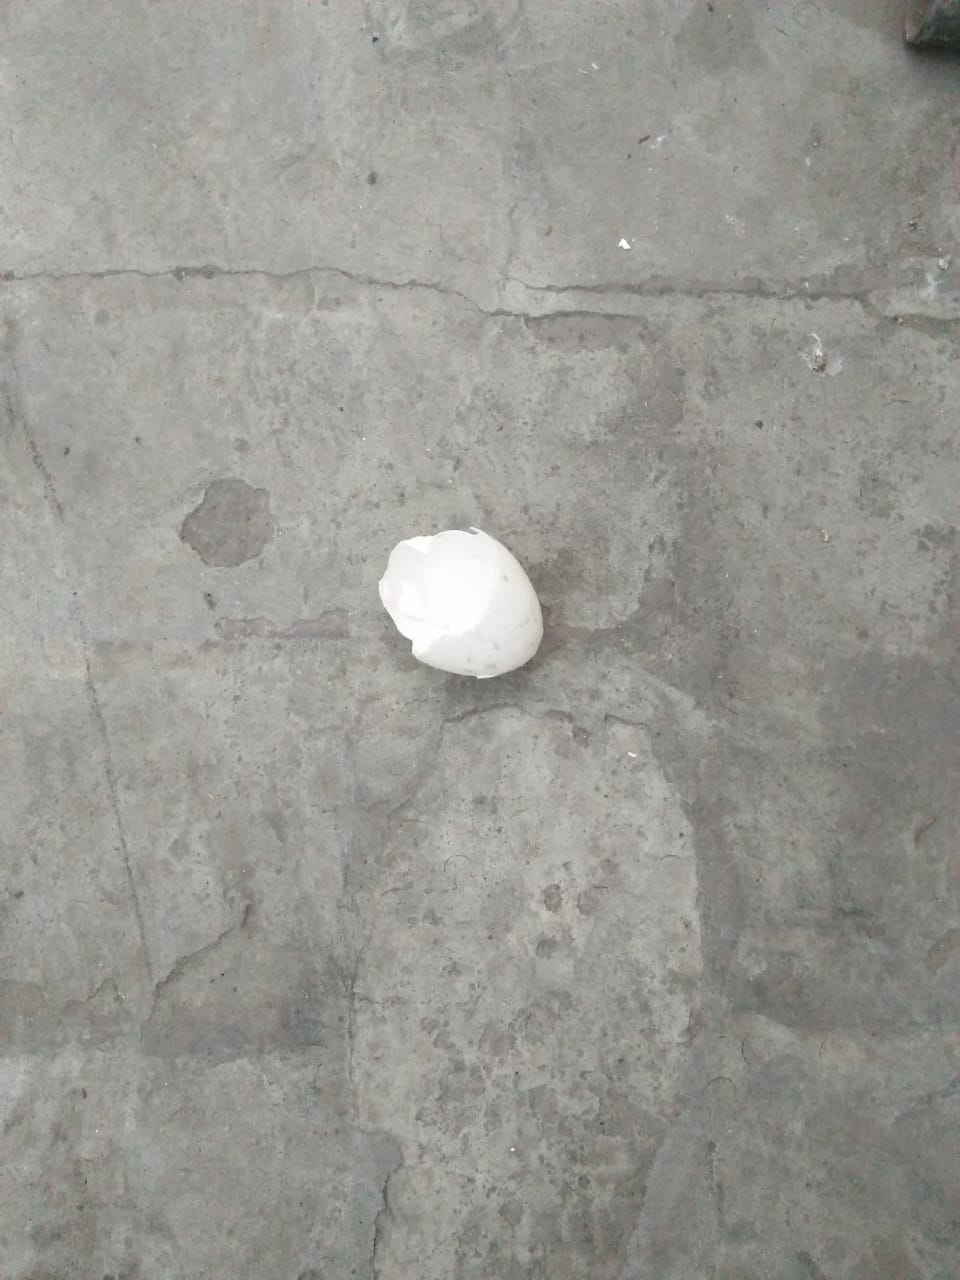
Label: eggshells